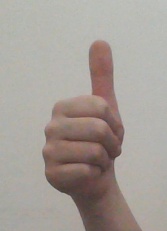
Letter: aleff